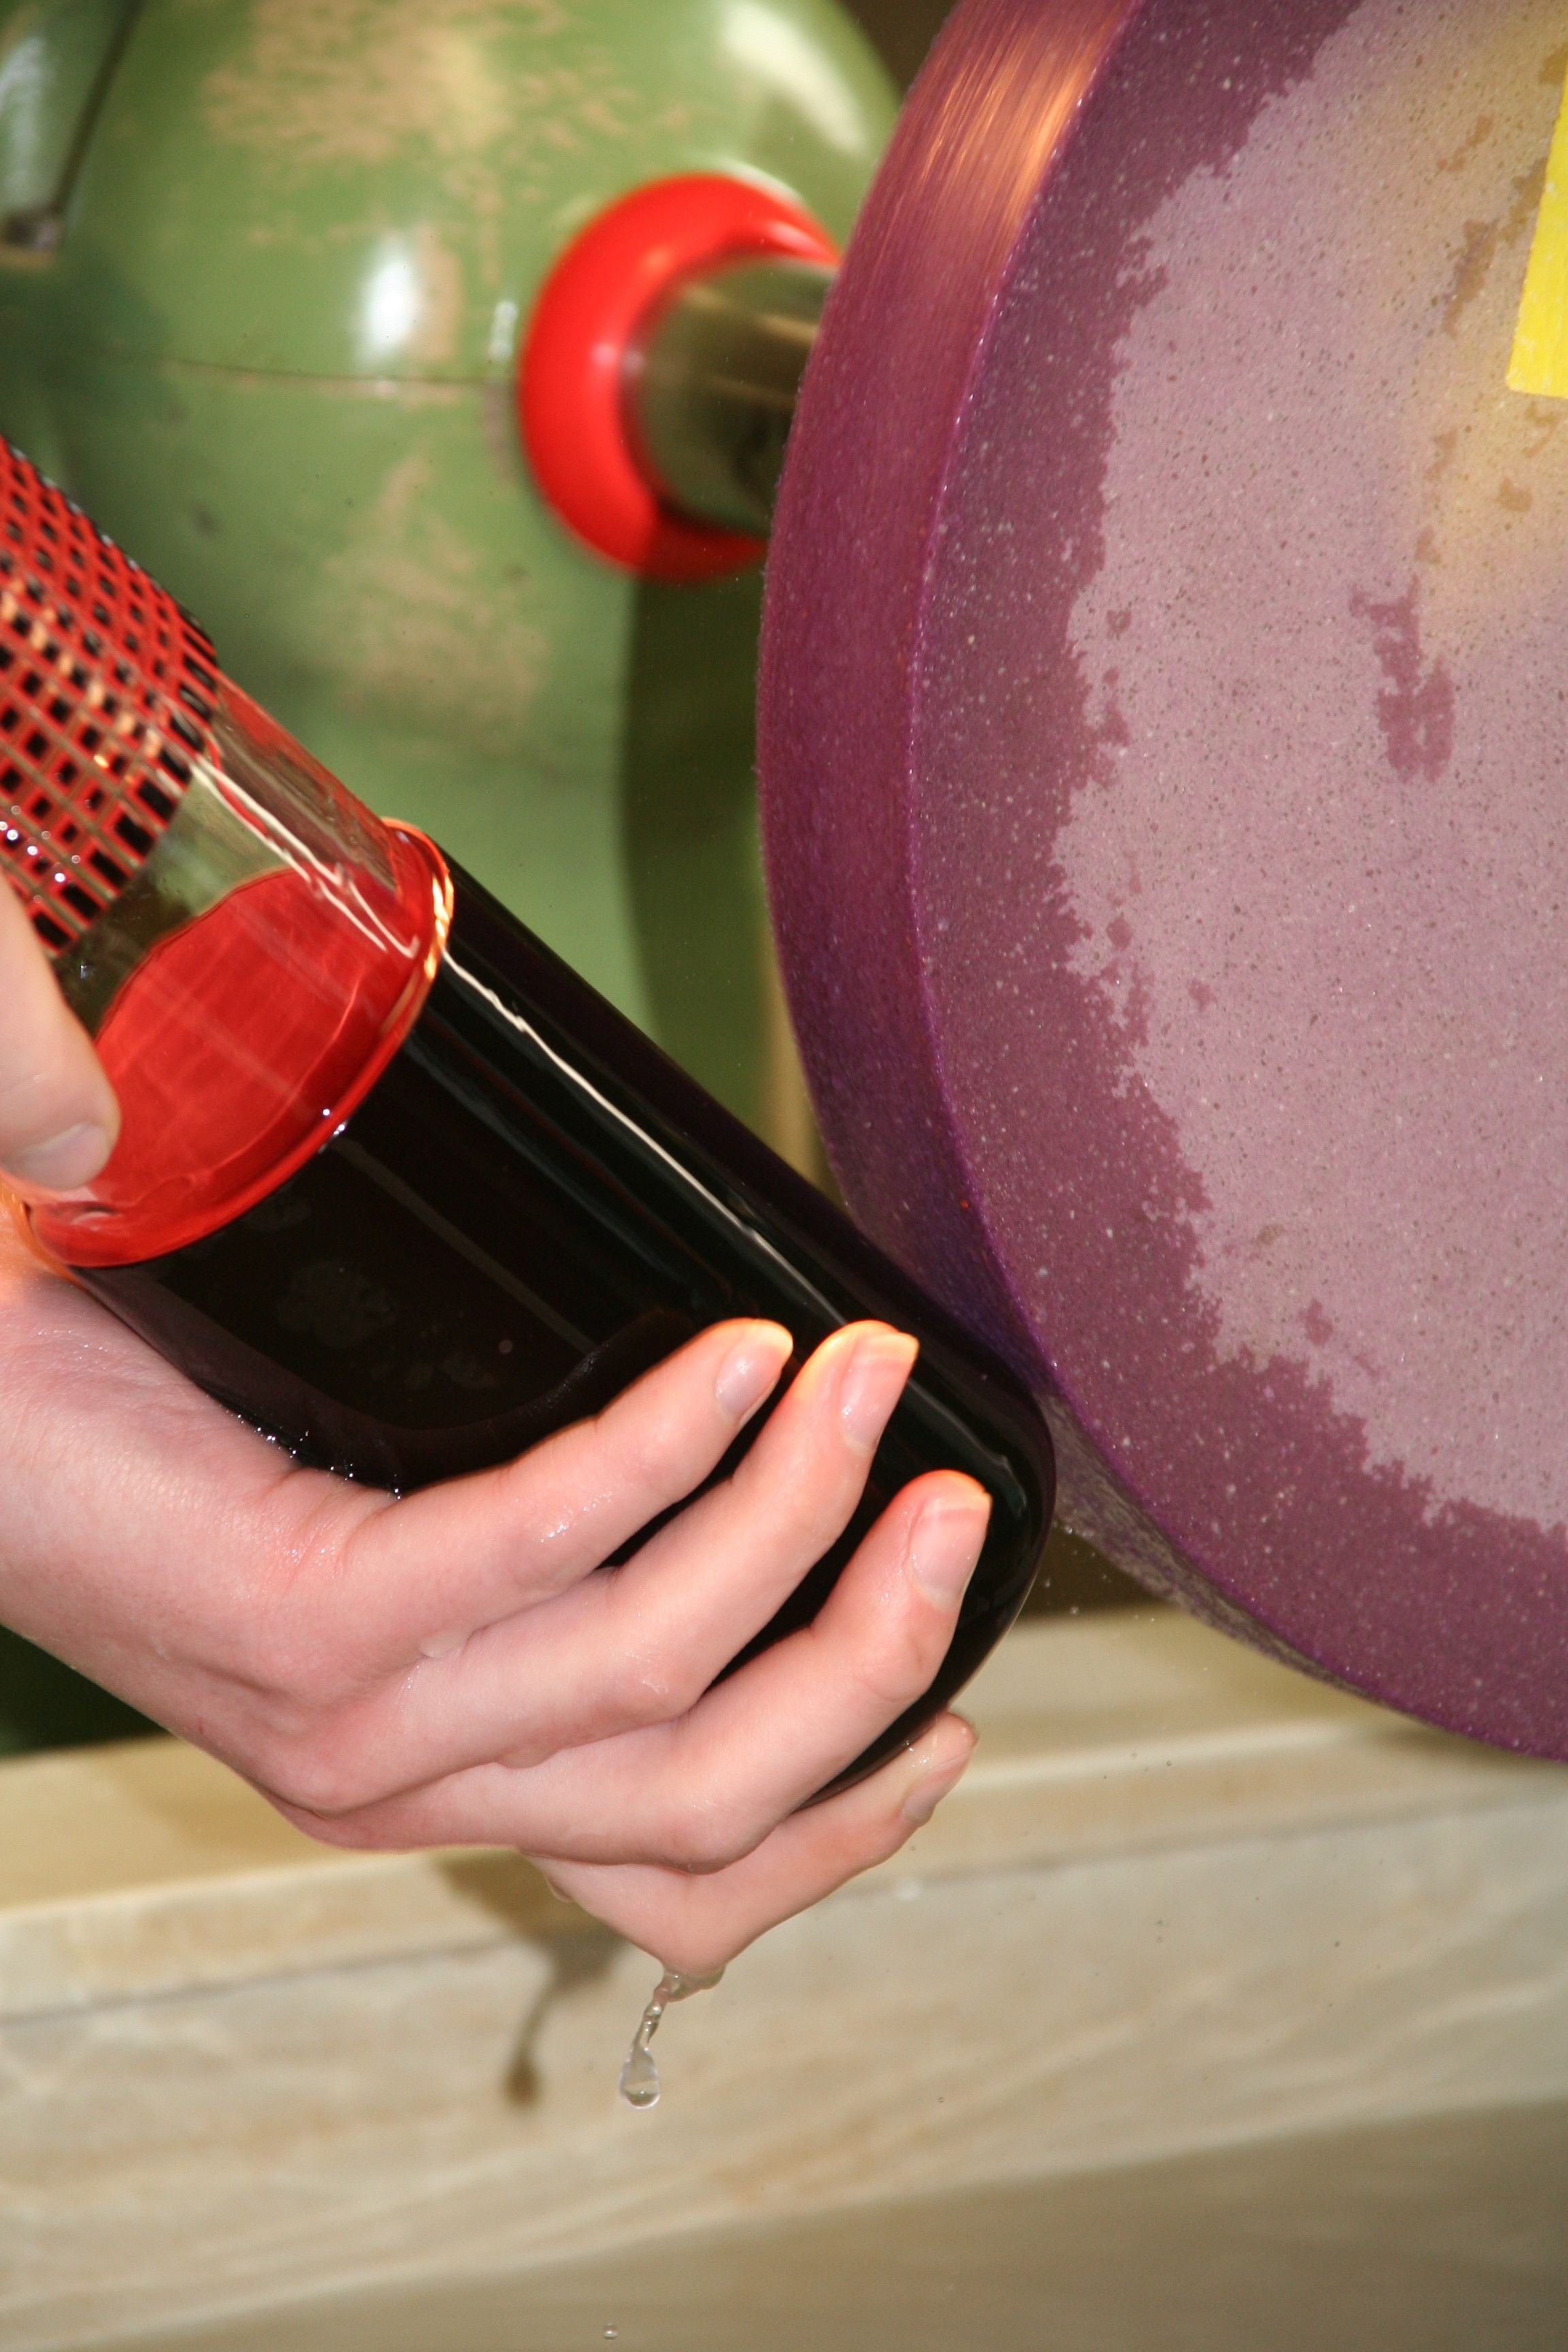
hand, fruit, glass, food, red, produce, color, craft, pink, baking, lip, sweetness, flavor, grinding, flowering plant, sense, finishing, land plant, zwiesel, glass grinder